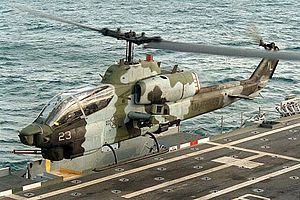
Bell AH-1 Cobra
AH-1W SuperCobra fra United States Marine Corps letter fra et landgangsfartøj.
AH-1 Cobra er en kamphelikopter produceret af Bell Helicopter Textron. Den var en videreudvikling af UH-1 Iroquois-helikopteren på baggrund af den amerikanske hærs behov for en helikopter, som kunne beskytte troppetransport-helikopterne under landing. I starten blev UH-1 Iroquois helikoptere, monteret med maskingeværer og raketter på siden, brugt til dette formål. Men på grund af den ekstra vægt var de meget langsommere end troppetransport-helikopterne. Derfor blev Cobra'en introduceret i 1967.